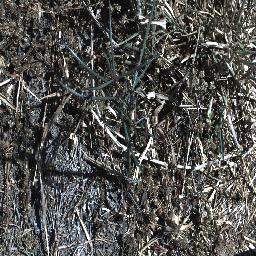
Label: parkinsonia